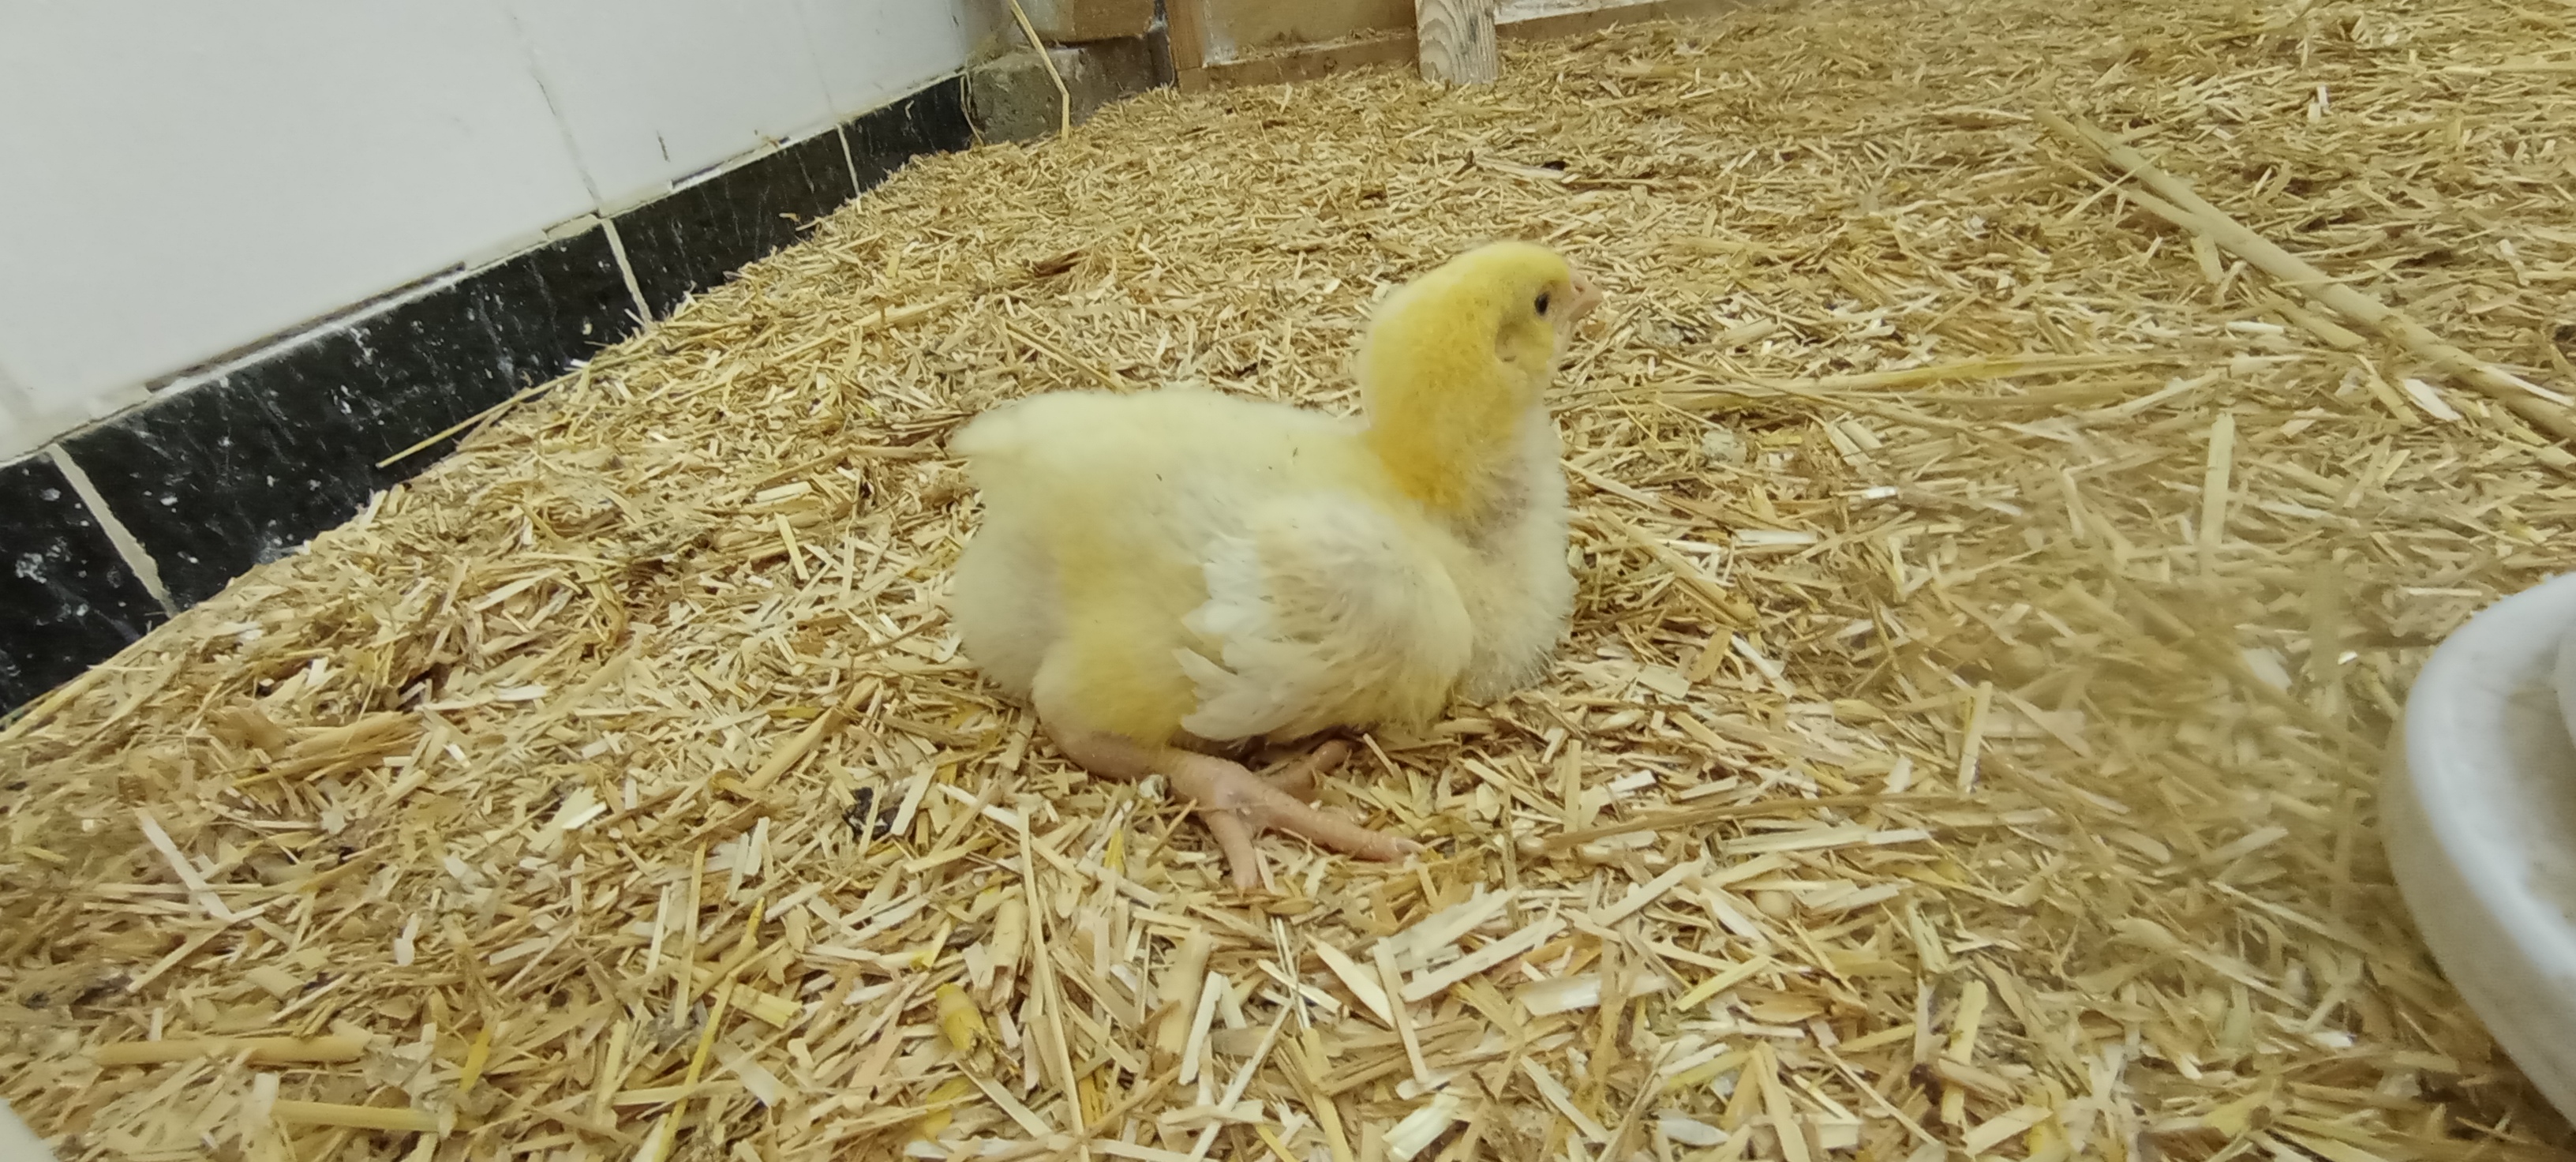
Weight: 243 g